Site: brandenburg
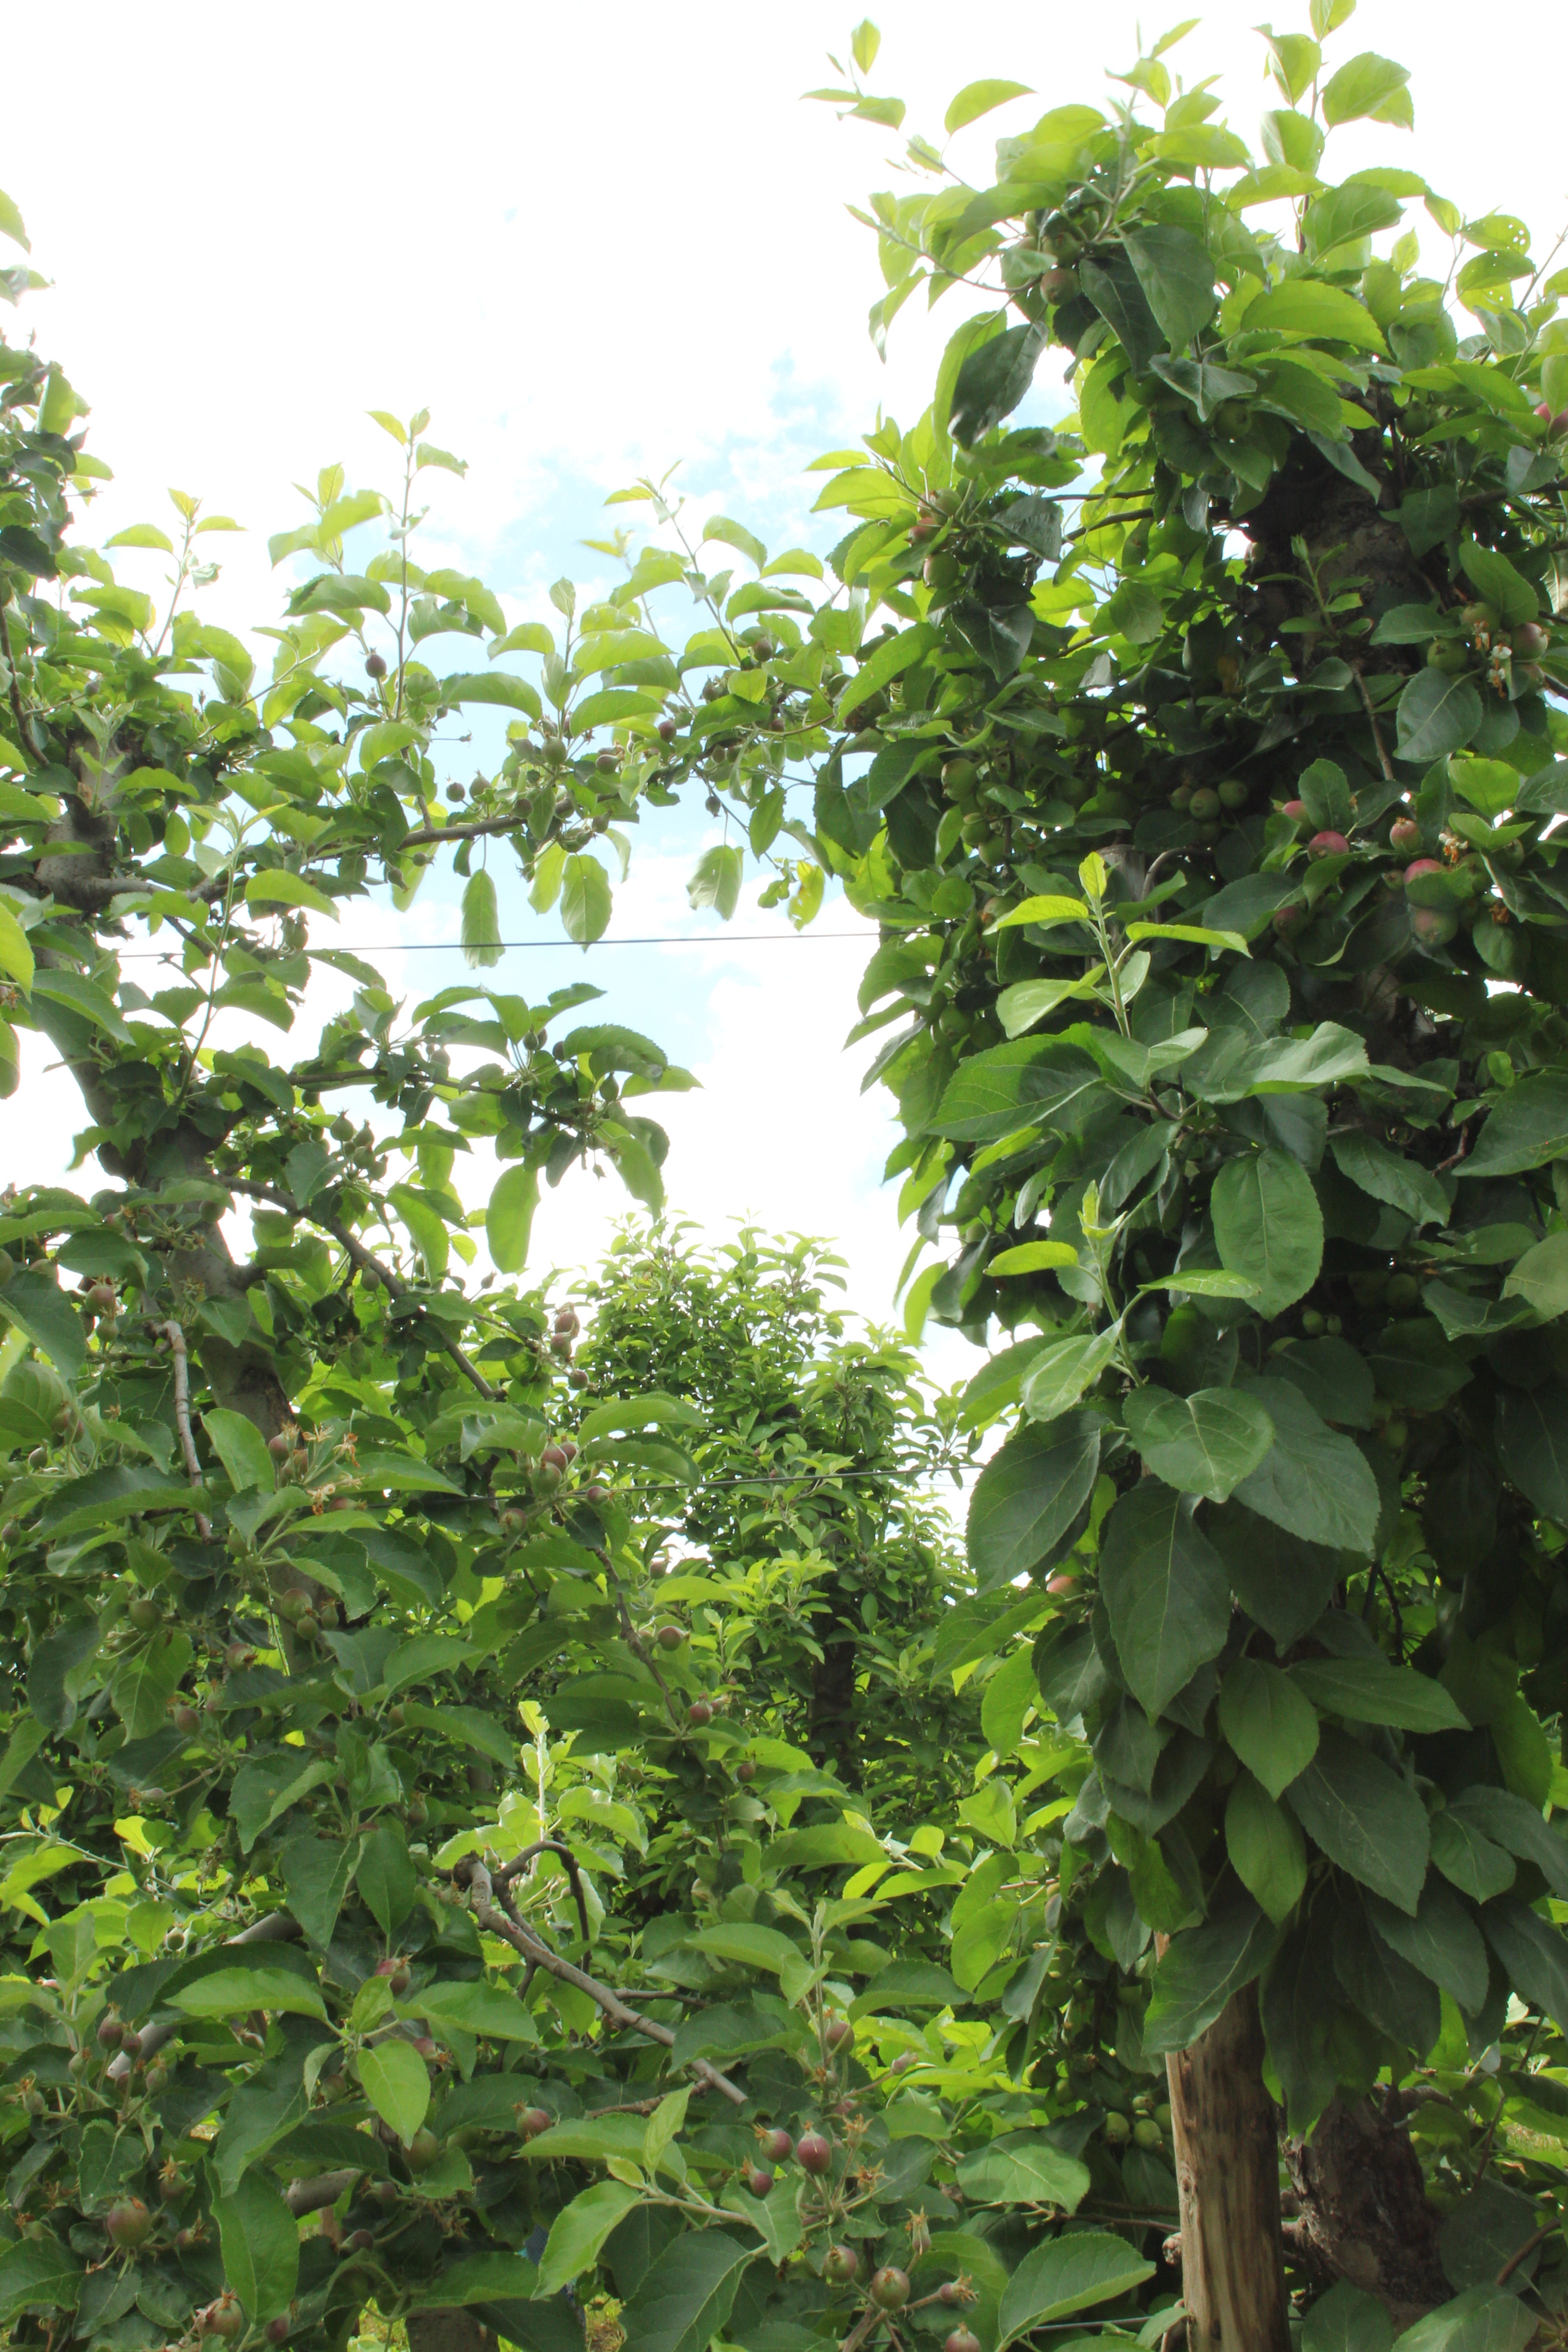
Growth stage (BBCH 72): Development of fruit